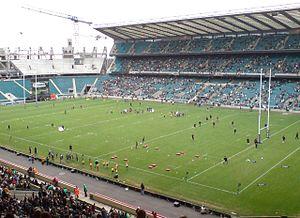
Le championnat d'Angleterre de rugby à XV rassemblant les douze clubs de l'élite anglaise est créé en 1987. Ce championnat est successivement dénommé Courage League National Division One, Allied Dunbar Premiership, Zurich Premiership, Guinness Premiership, Aviva Premiership, puis Gallagher Premiership au gré des parrainages.